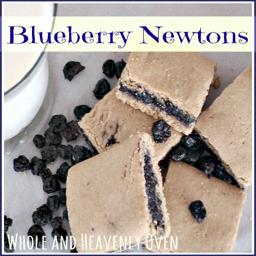
food -- inspired from brand , these tiny cookies are easy to whip up and even easier to eat !